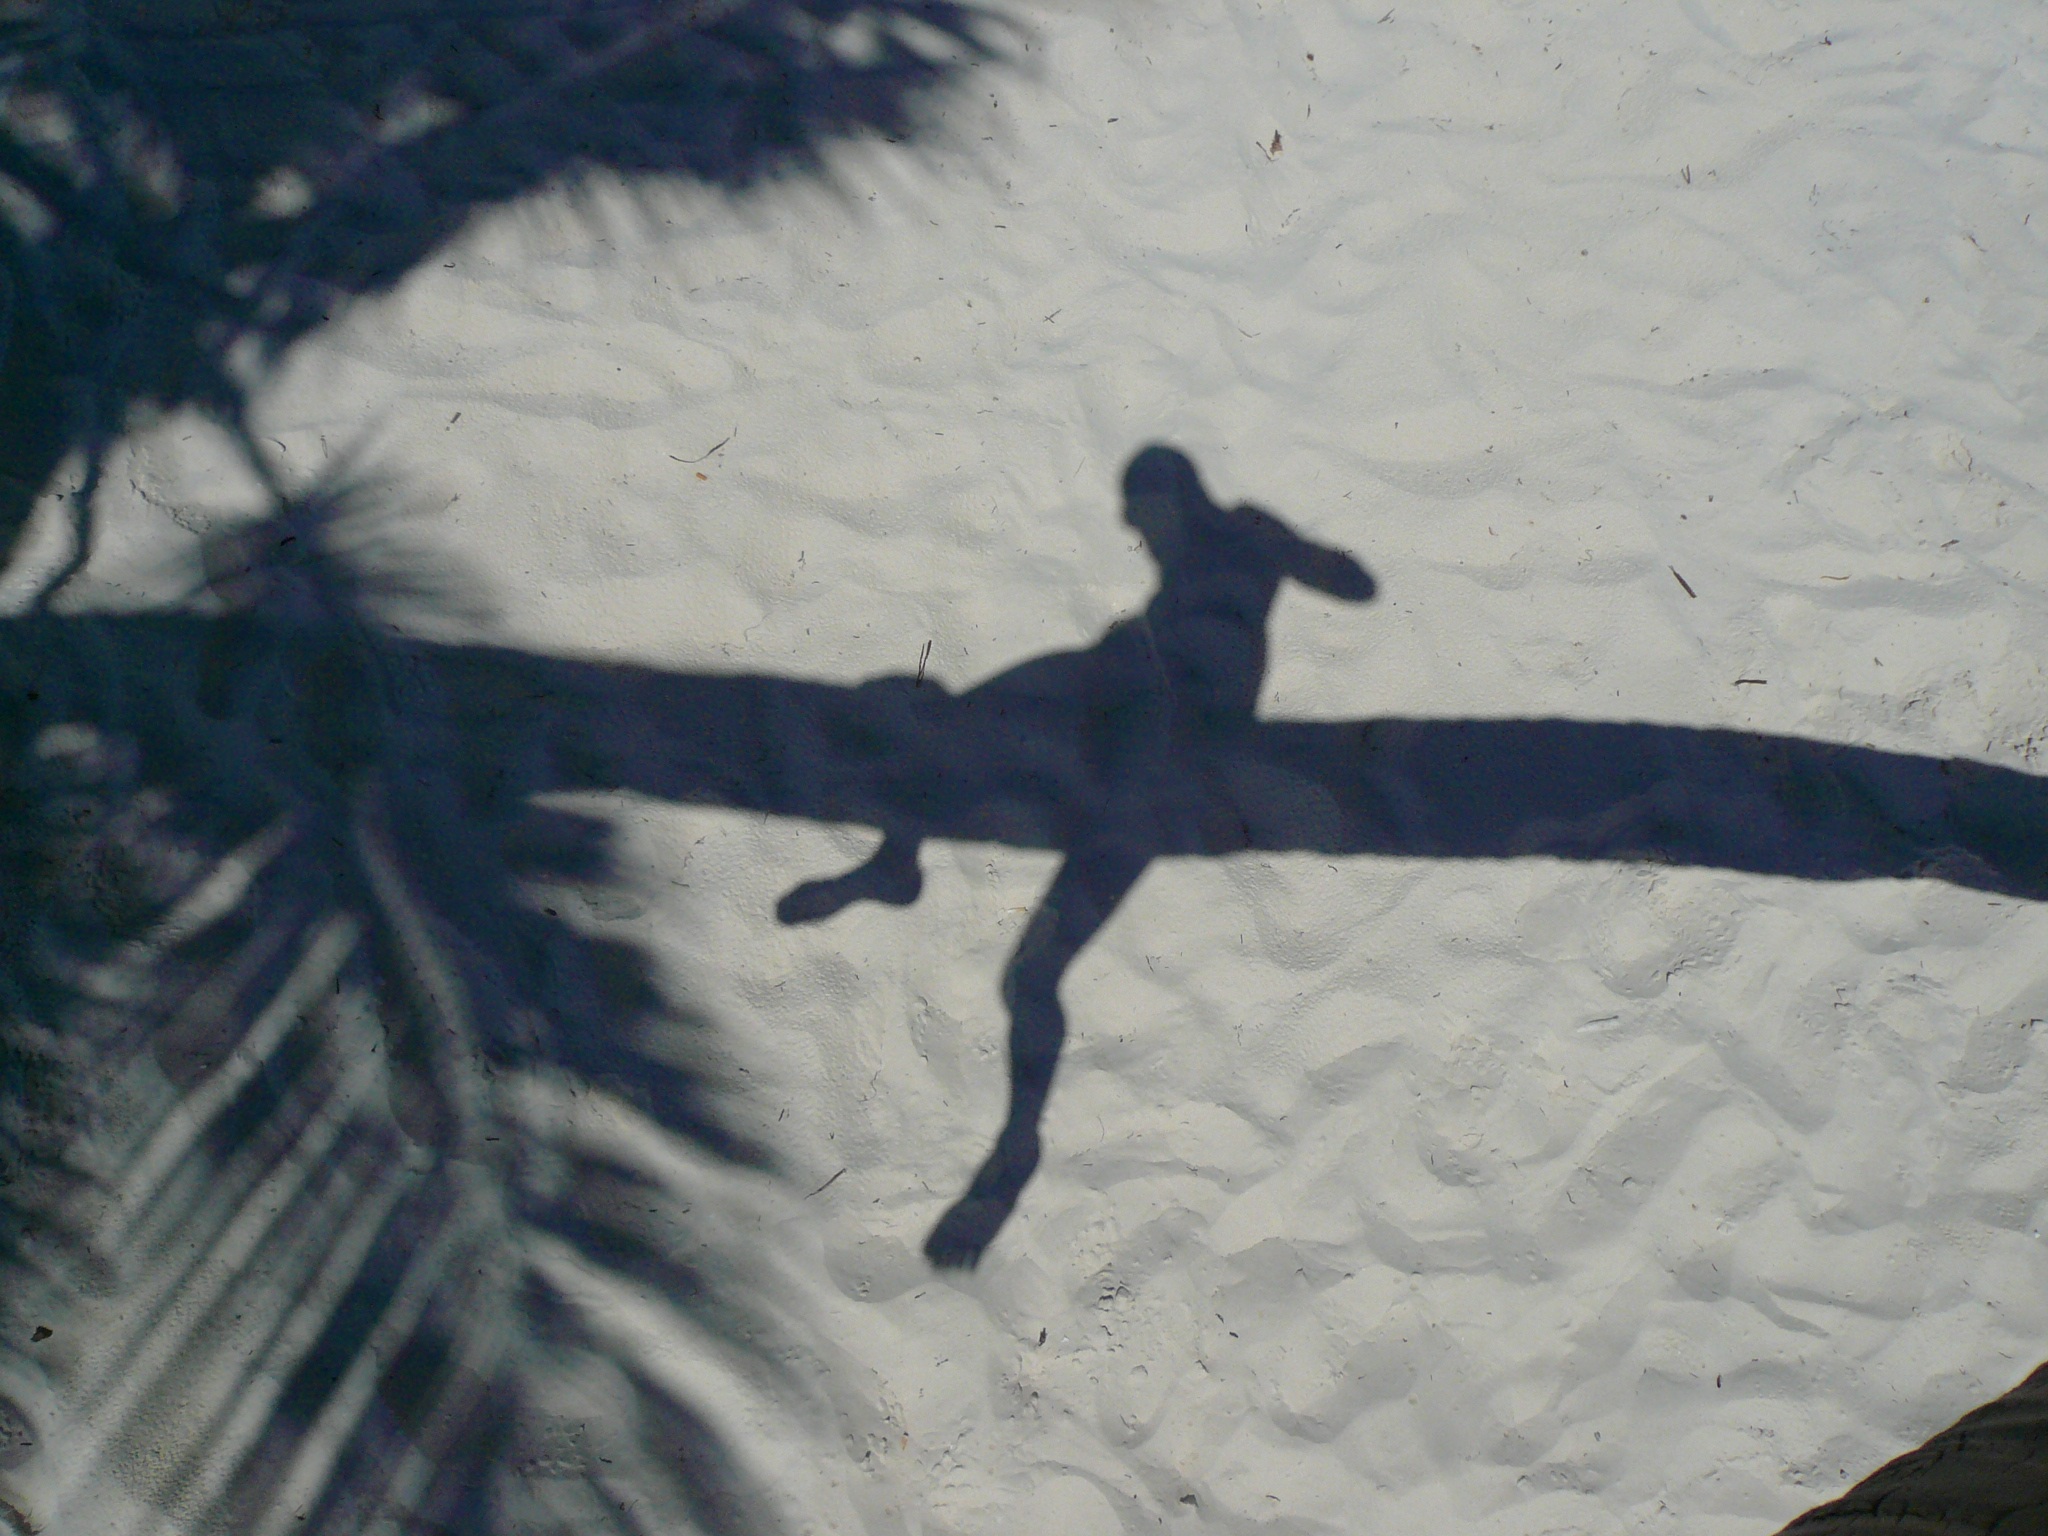
beach, sea, sand, snow, winter, wing, sky, travel, ice, palm, tropical, weather, shadow, holiday, island, blue, season, caribbean, tropics, sea view, freezing